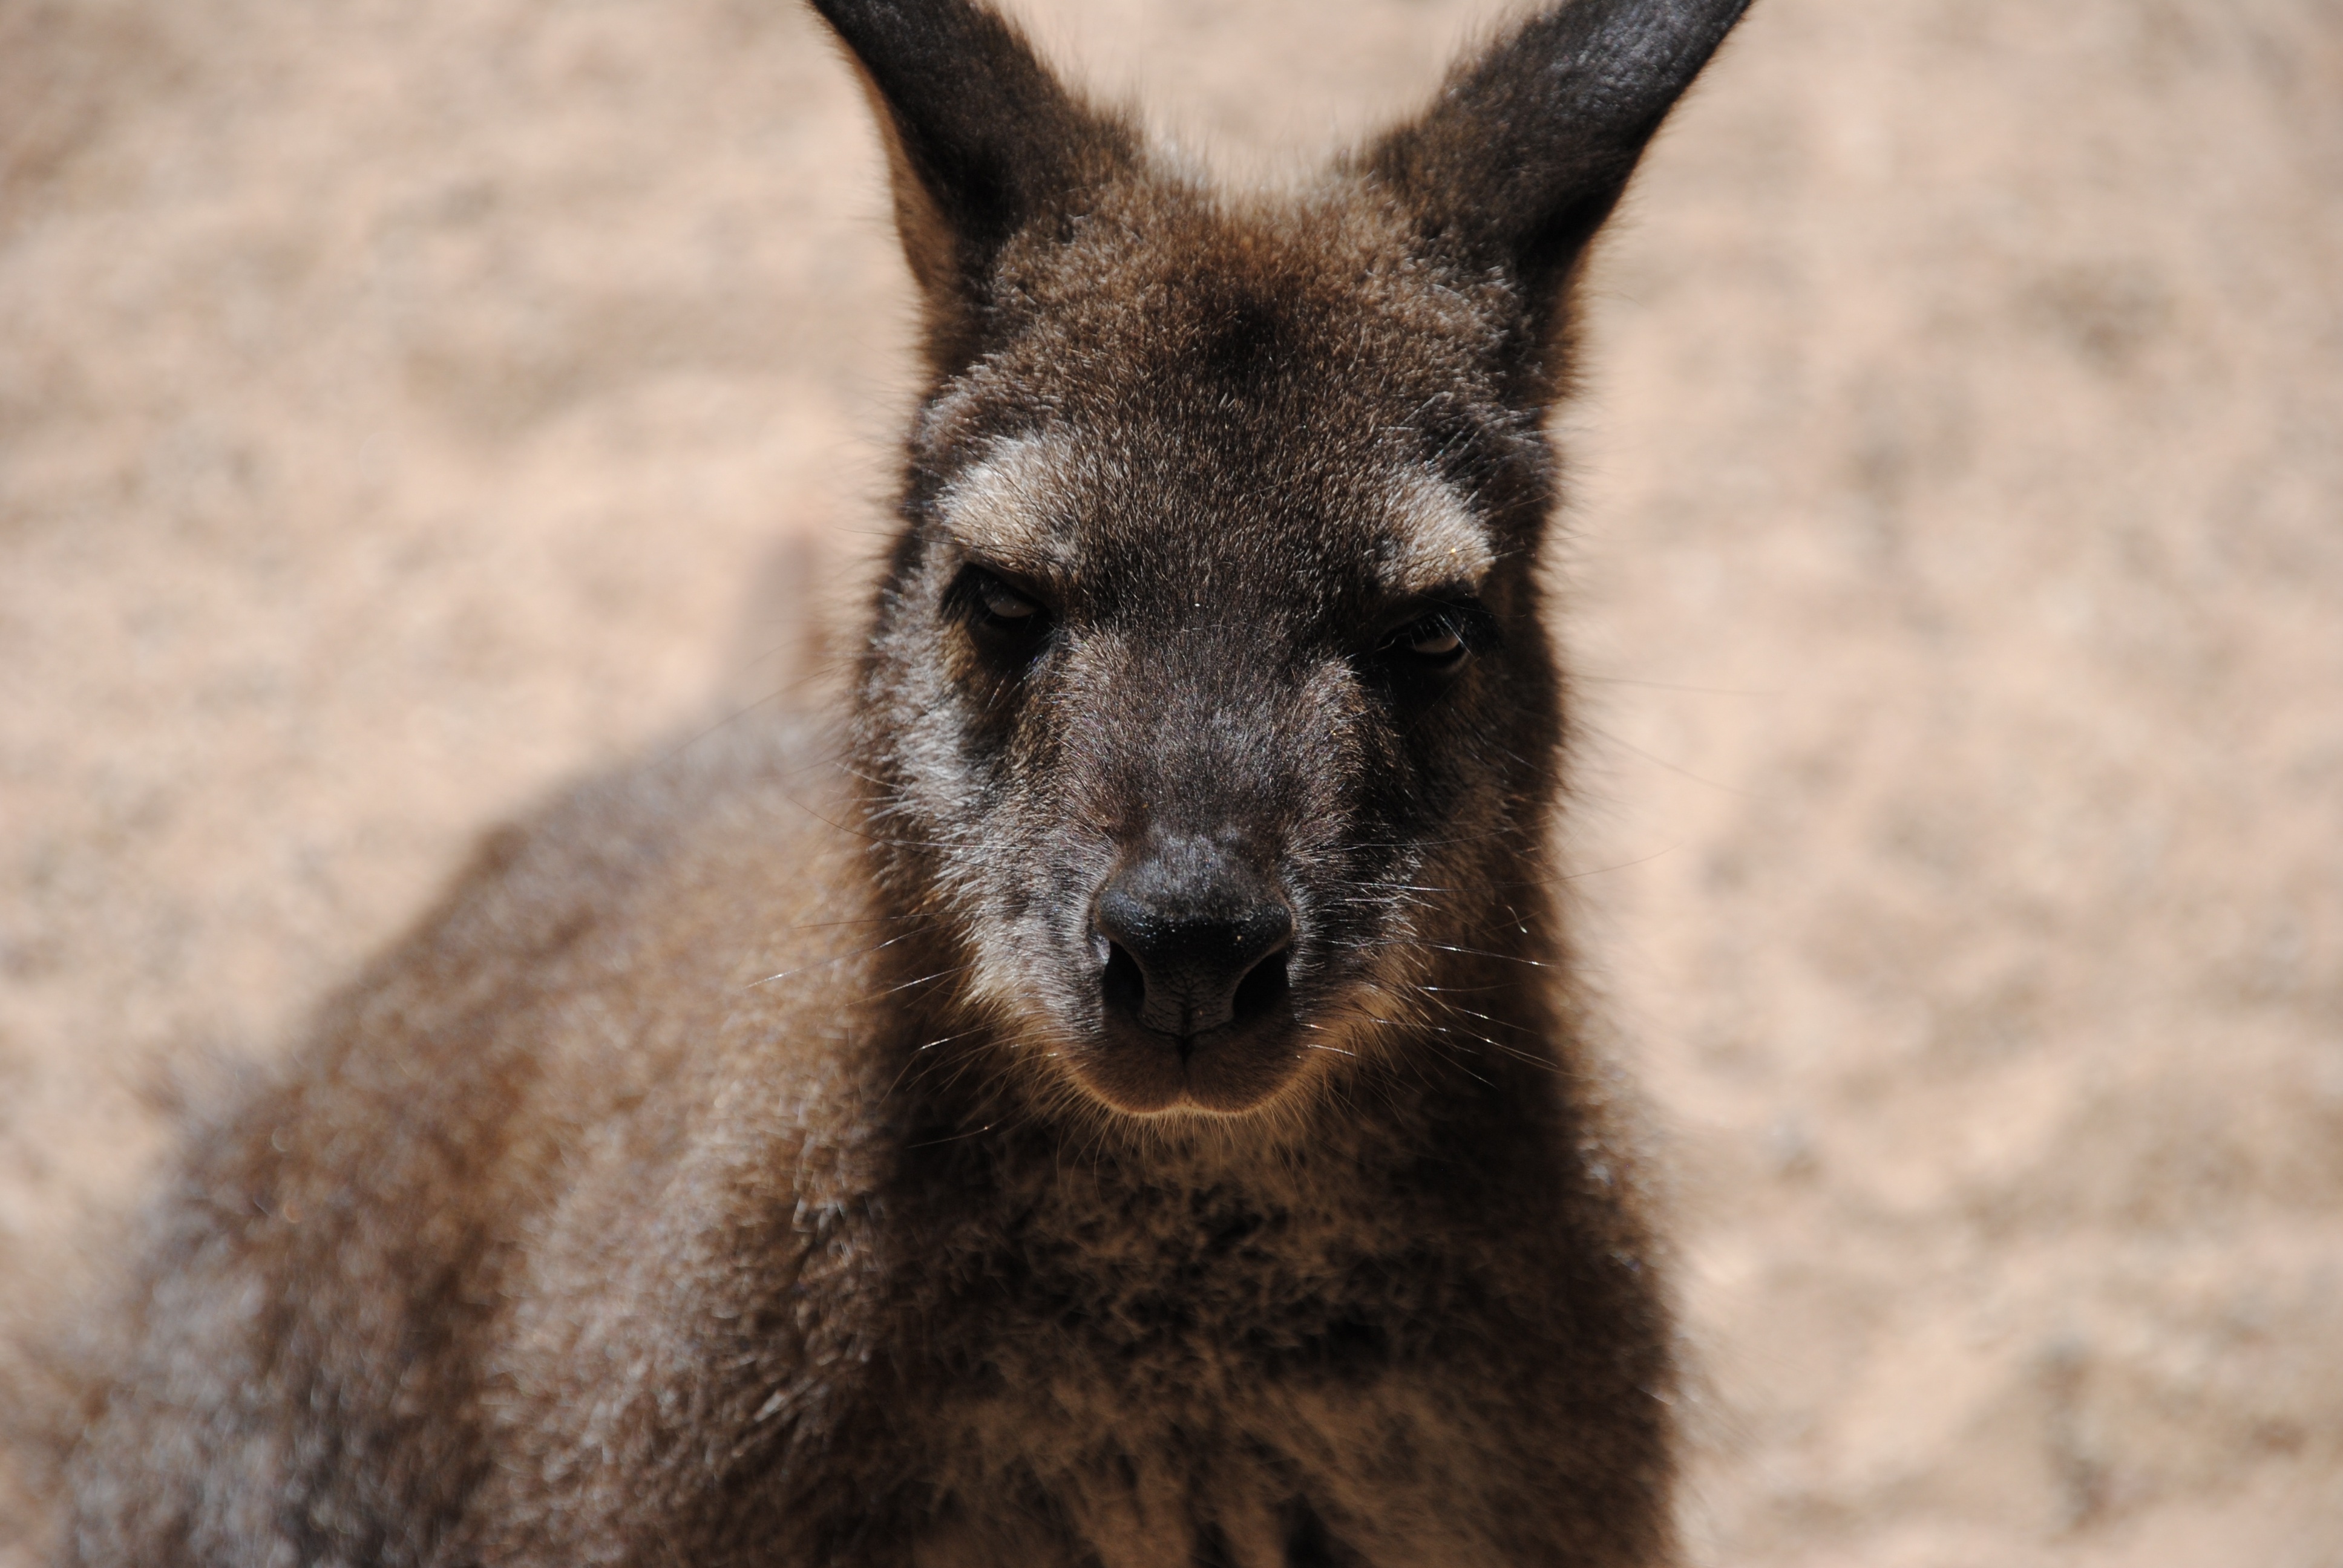
desert, animal, summer, wildlife, zoo, natural, holiday, mammal, fauna, kangaroo, wallaby, australia, great, vertebrate, exotic, marsupial, outback, aussie, macropodidae, musk deer